Brazilian Syncretic Religions

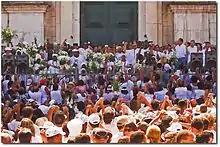
Candomblé members, celebrating a holy day inside a Catholic church.

Research indicates that 44% of Brazilians have two religions. Official data from the Brazilian census indicate that 1,011,507 Brazilians have two religions or follow a syncretic religion. Because to miscegenation it is common for a person to have a father of one race and religion and a mother of another race and another religion, naturally that person can adopt the two beliefs or follow a religion that mixes the two beliefs.